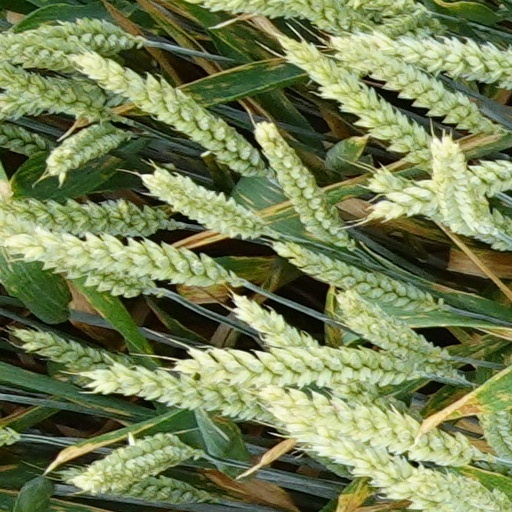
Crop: wheat